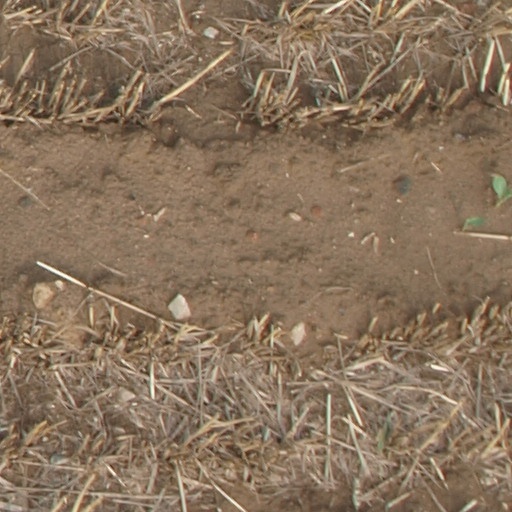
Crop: maize; corn